One Week Friends

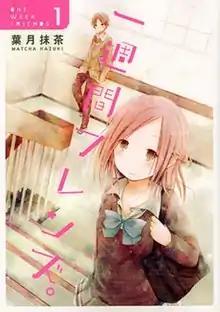
Cover of "Isshūkan Friends" volume 1 by Square Enix

is a manga series by Matcha Hazuki. It was serialized in Square Enix's "Gangan Joker" magazine between January 21, 2012 and January 22, 2015. It was first published as a one-shot manga in the magazine's September 2011 issue. The series has since been collected in seven "tankōbon" volumes. An anime television series adaptation by Brain's Base aired between April 6 and June 22, 2014. Sentai Filmworks licensed the rights to the show in North America and by Madman Entertainment in Australia and New Zealand. A live-action film of the same name was released in February 2017.